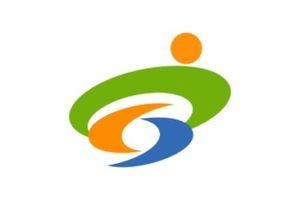
Yasugi est une ville située dans la préfecture de Shimane, au Japon.